McDonnell Douglas F-15E Strike Eagle

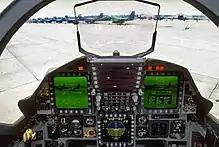
Forward cockpit of an F-15E with three multifunction displays

The F-15E's deep-strike mission is a radical departure from the original intent of the F-15 since it was designed as an air-superiority fighter under the mantra "not a pound for air-to-ground." The basic airframe, however, proved versatile enough to produce a very capable strike fighter. The F-15E, while designed for ground attack, retains the air-to-air lethality of the F-15, and can defend itself against enemy aircraft.